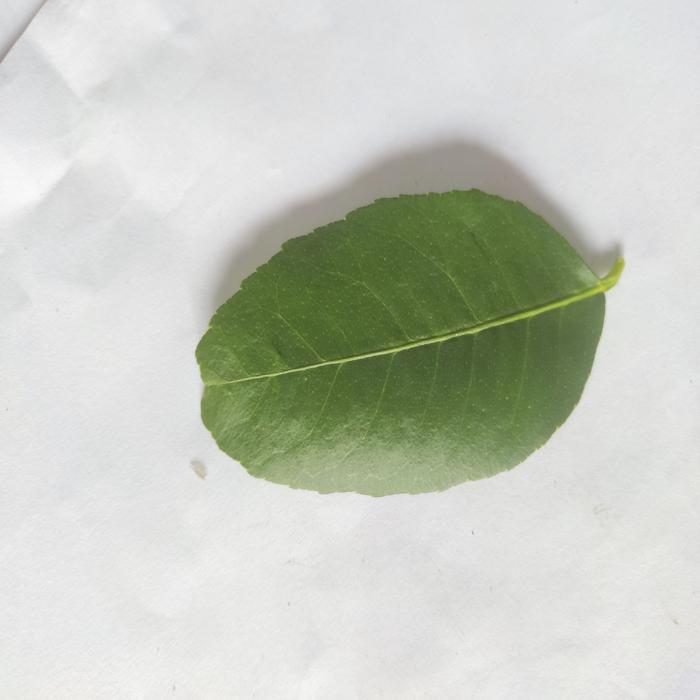
Crop: Lemon
Leaf condition: Healthy_Leaf